Varsity Stadium

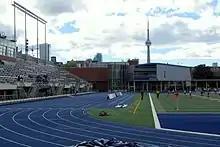
Seats at the new Varsity Stadium are closer to the adjacent arena, making the two structures into a conjoined complex.

From 2003 through 2005, temporary seating of about 1,500 was installed to permit the use of the field for intercollegiate games. The name Varsity Field was used from 2002 to 2006 during the period when the old stadium was demolished and the new stadium was being built.